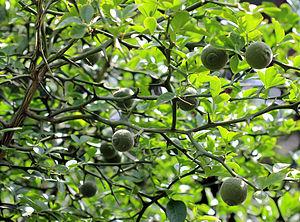
Le Citronnier épineux ou Oranger trifolié est un arbre de la famille des Rutacées originaire de Corée et du Nord de la Chine. Poncirus est de nos jours souvent inclus dans Citrus. Poncirus trifoliata est la seule des deux espèces de Poncirus à être véritablement connue et cultivée en Europe.